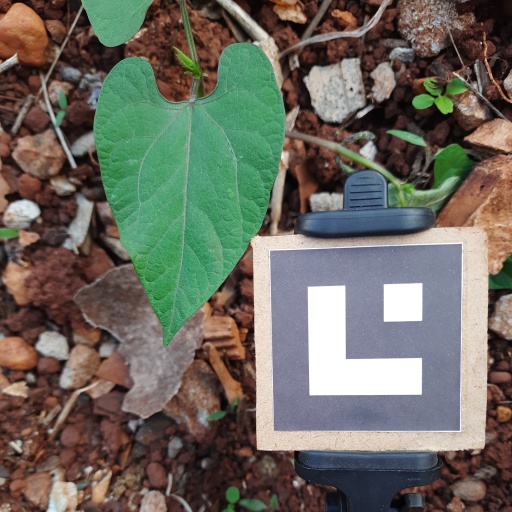
Observations: wavy surface, no eating holes, under cloudy sky